Dipterocarpaceae

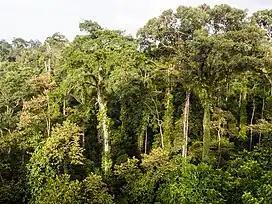
Primary lowland dipterocarp forest at Danum Valley, Sabah, Malaysia

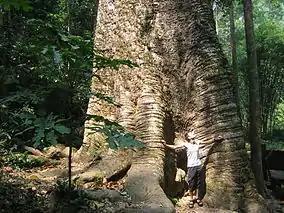
"Anisoptera costata" at Taksin Maharat National Park, Thailand

As the dominant tree in Southeast Asia, the Dipterocarp family has seen extensive study relating to its conservation status. They are a keystone species of the native forests of this region, and are essential to their function and structure.